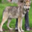
Label: dog